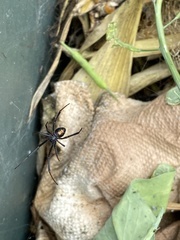
Species: Lactrodectus_hesperus